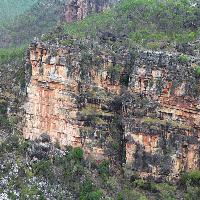
Weather: cloudy or overcast